TD Place Arena

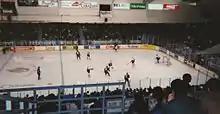
The NHL Ottawa Senators played in the arena from 1992 to 1996

The primary tenant since the building's opening has been the Ottawa 67's junior men's team. In 1998, the team was bought by local businessman Jeff Hunt, and he successfully improved attendance to take advantage of the arena's large capacity. Since then, the 67's have been one of the top-10 junior teams in Canada in terms of attendance, often finishing first on the list. The 1972 and 1999 Memorial Cup tournaments were played at the arena.